From Zero to I Love You

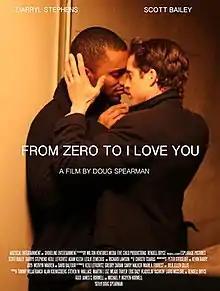
Film poster

From Zero to I Love You is an American romantic drama film, directed by Doug Spearman and released in 2019. The film stars Darryl Stephens as Pete Logsdon, a gay man whose fear of intimacy has led him to continually fall for married men, and Scott Bailey as Jack Dickinson, a closeted married gay man who becomes Pete's newest love interest and forces both men to confront what they really want in their romantic lives.